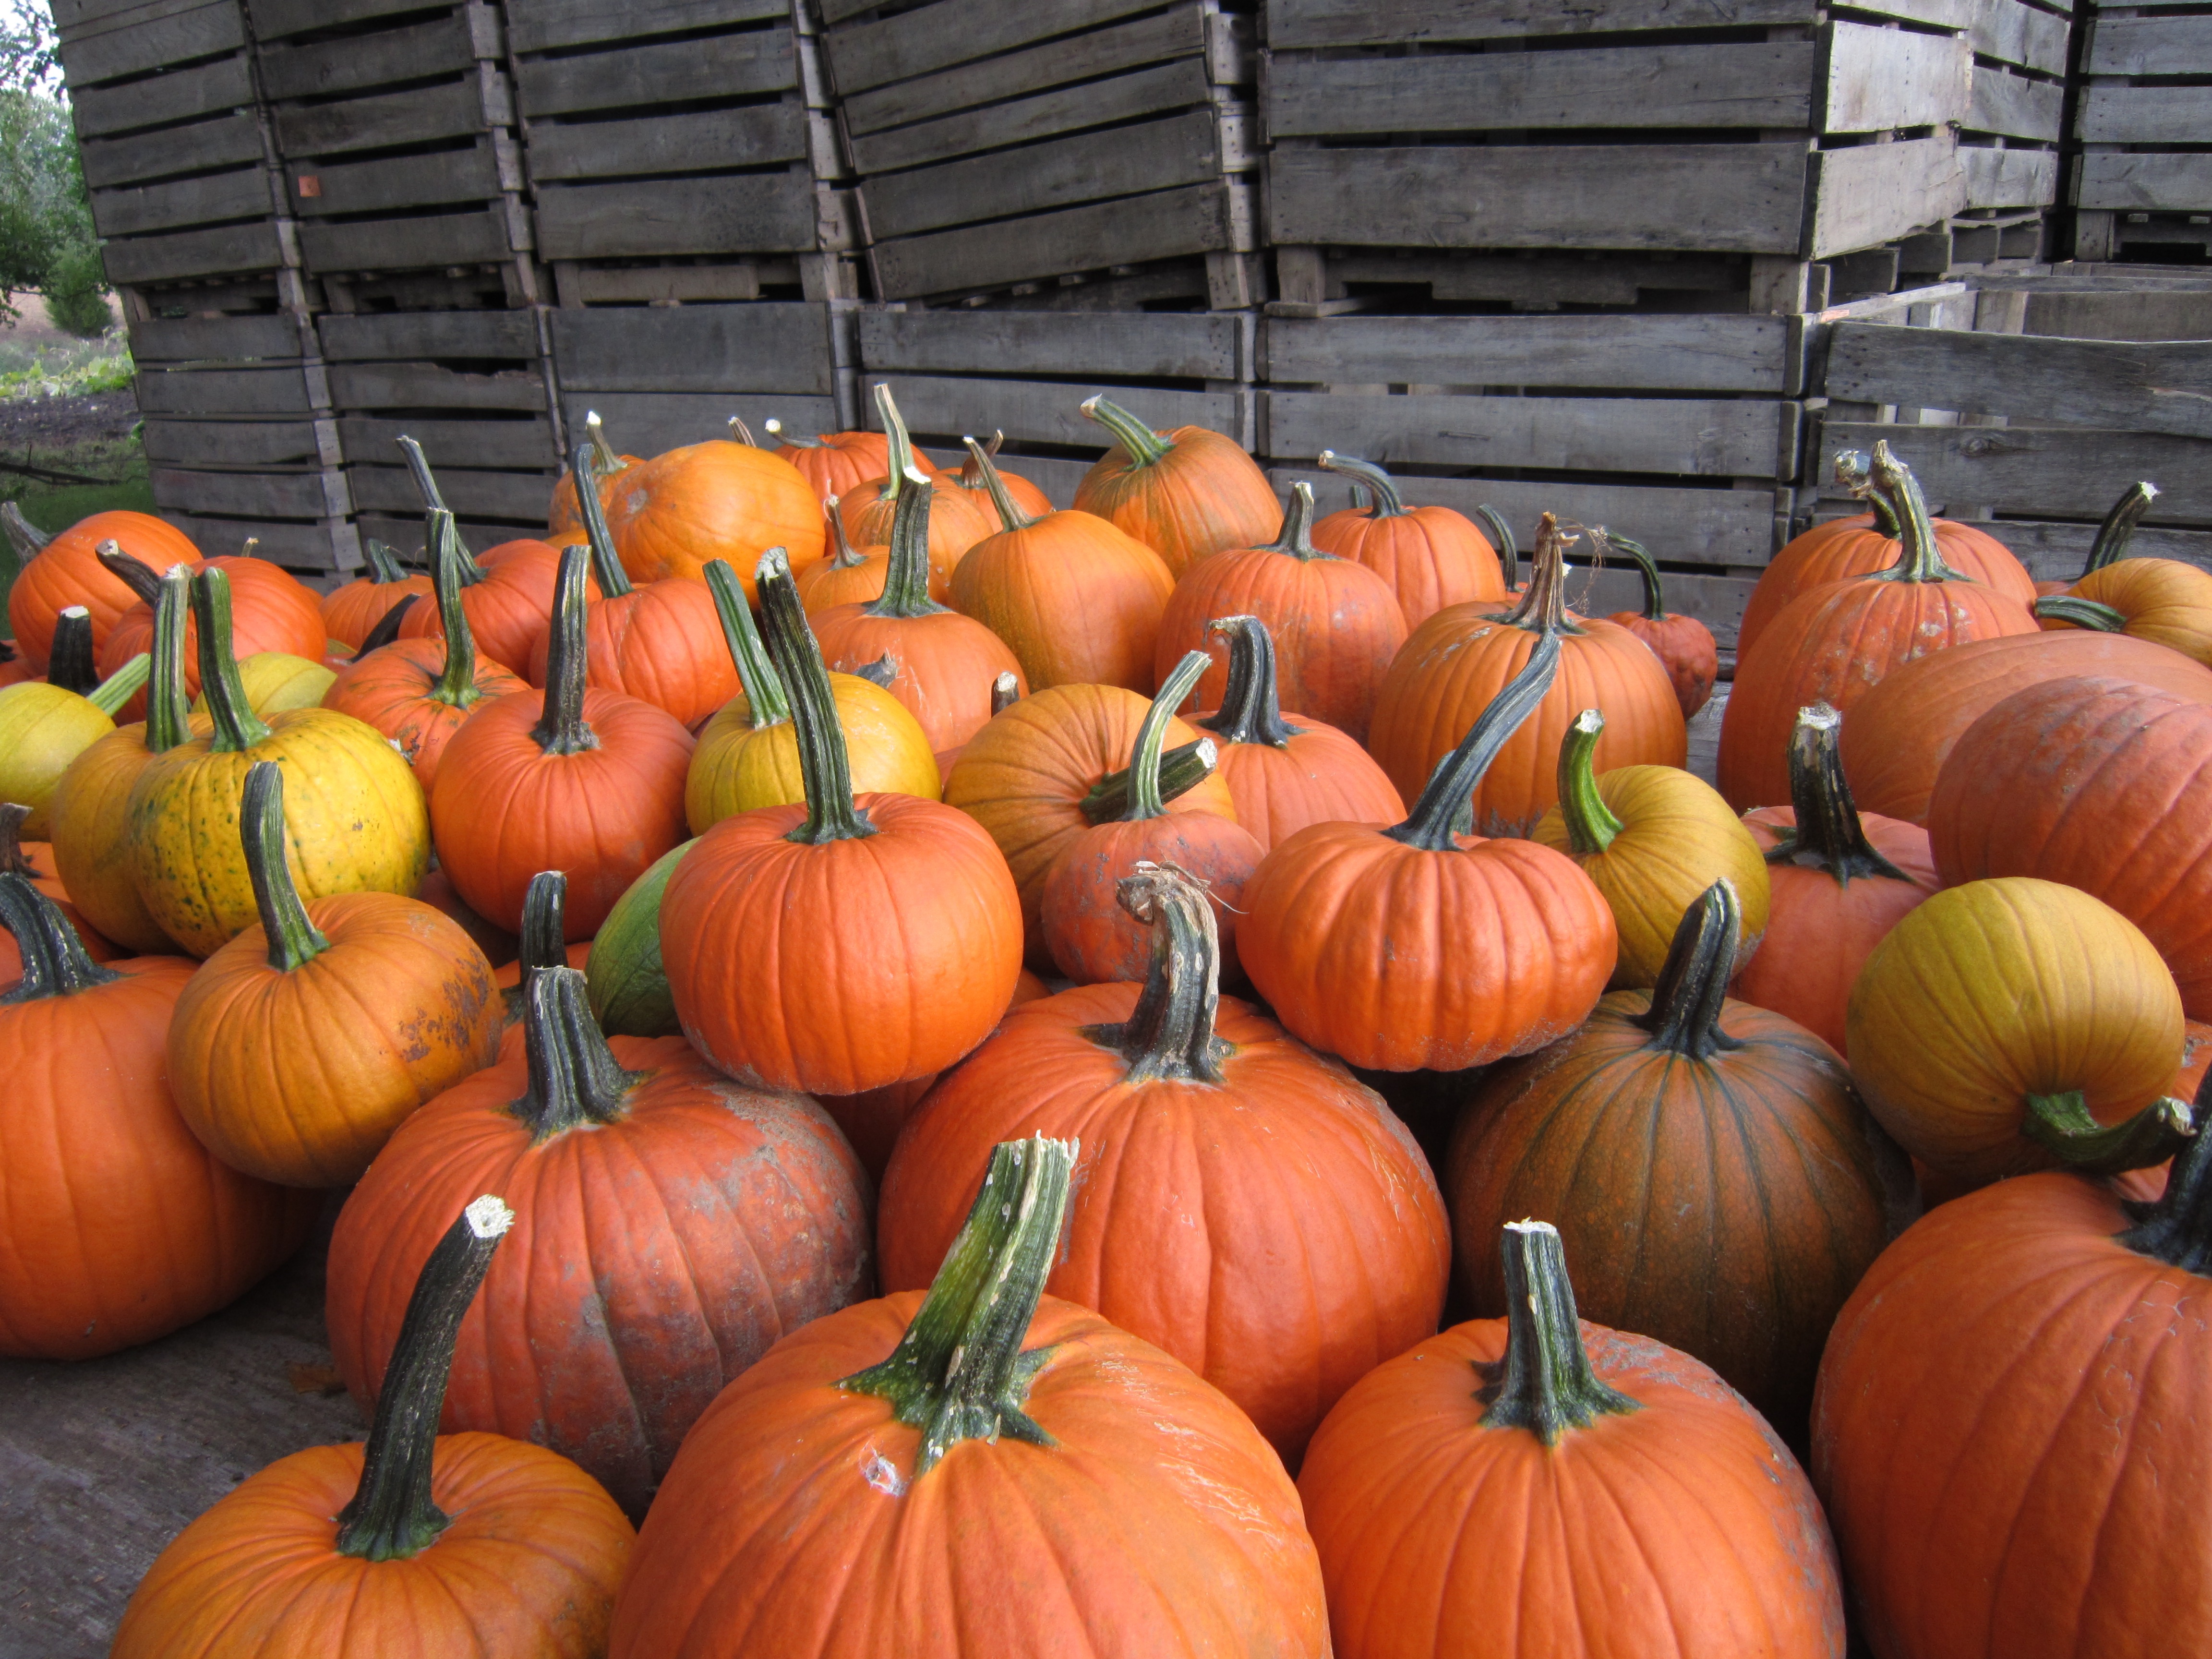
food, produce, vegetable, pumpkin, garden, gourd, vegetables, calabaza, cucurbita, winter squash